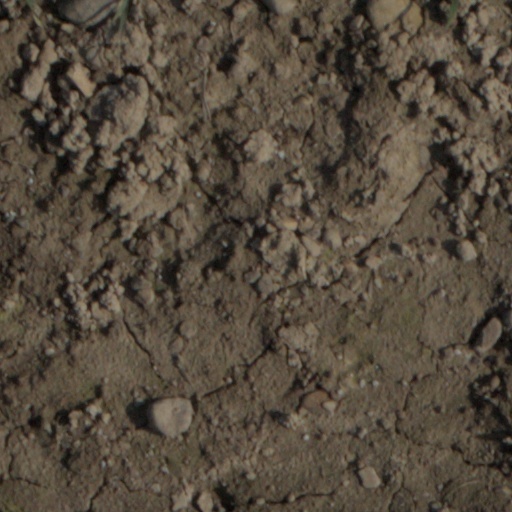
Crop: wheat